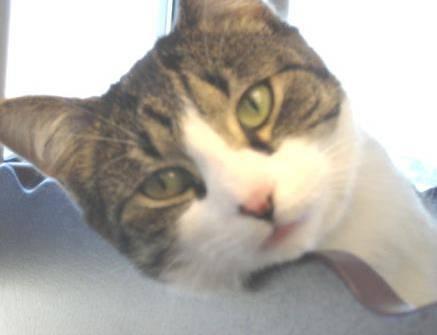
cat